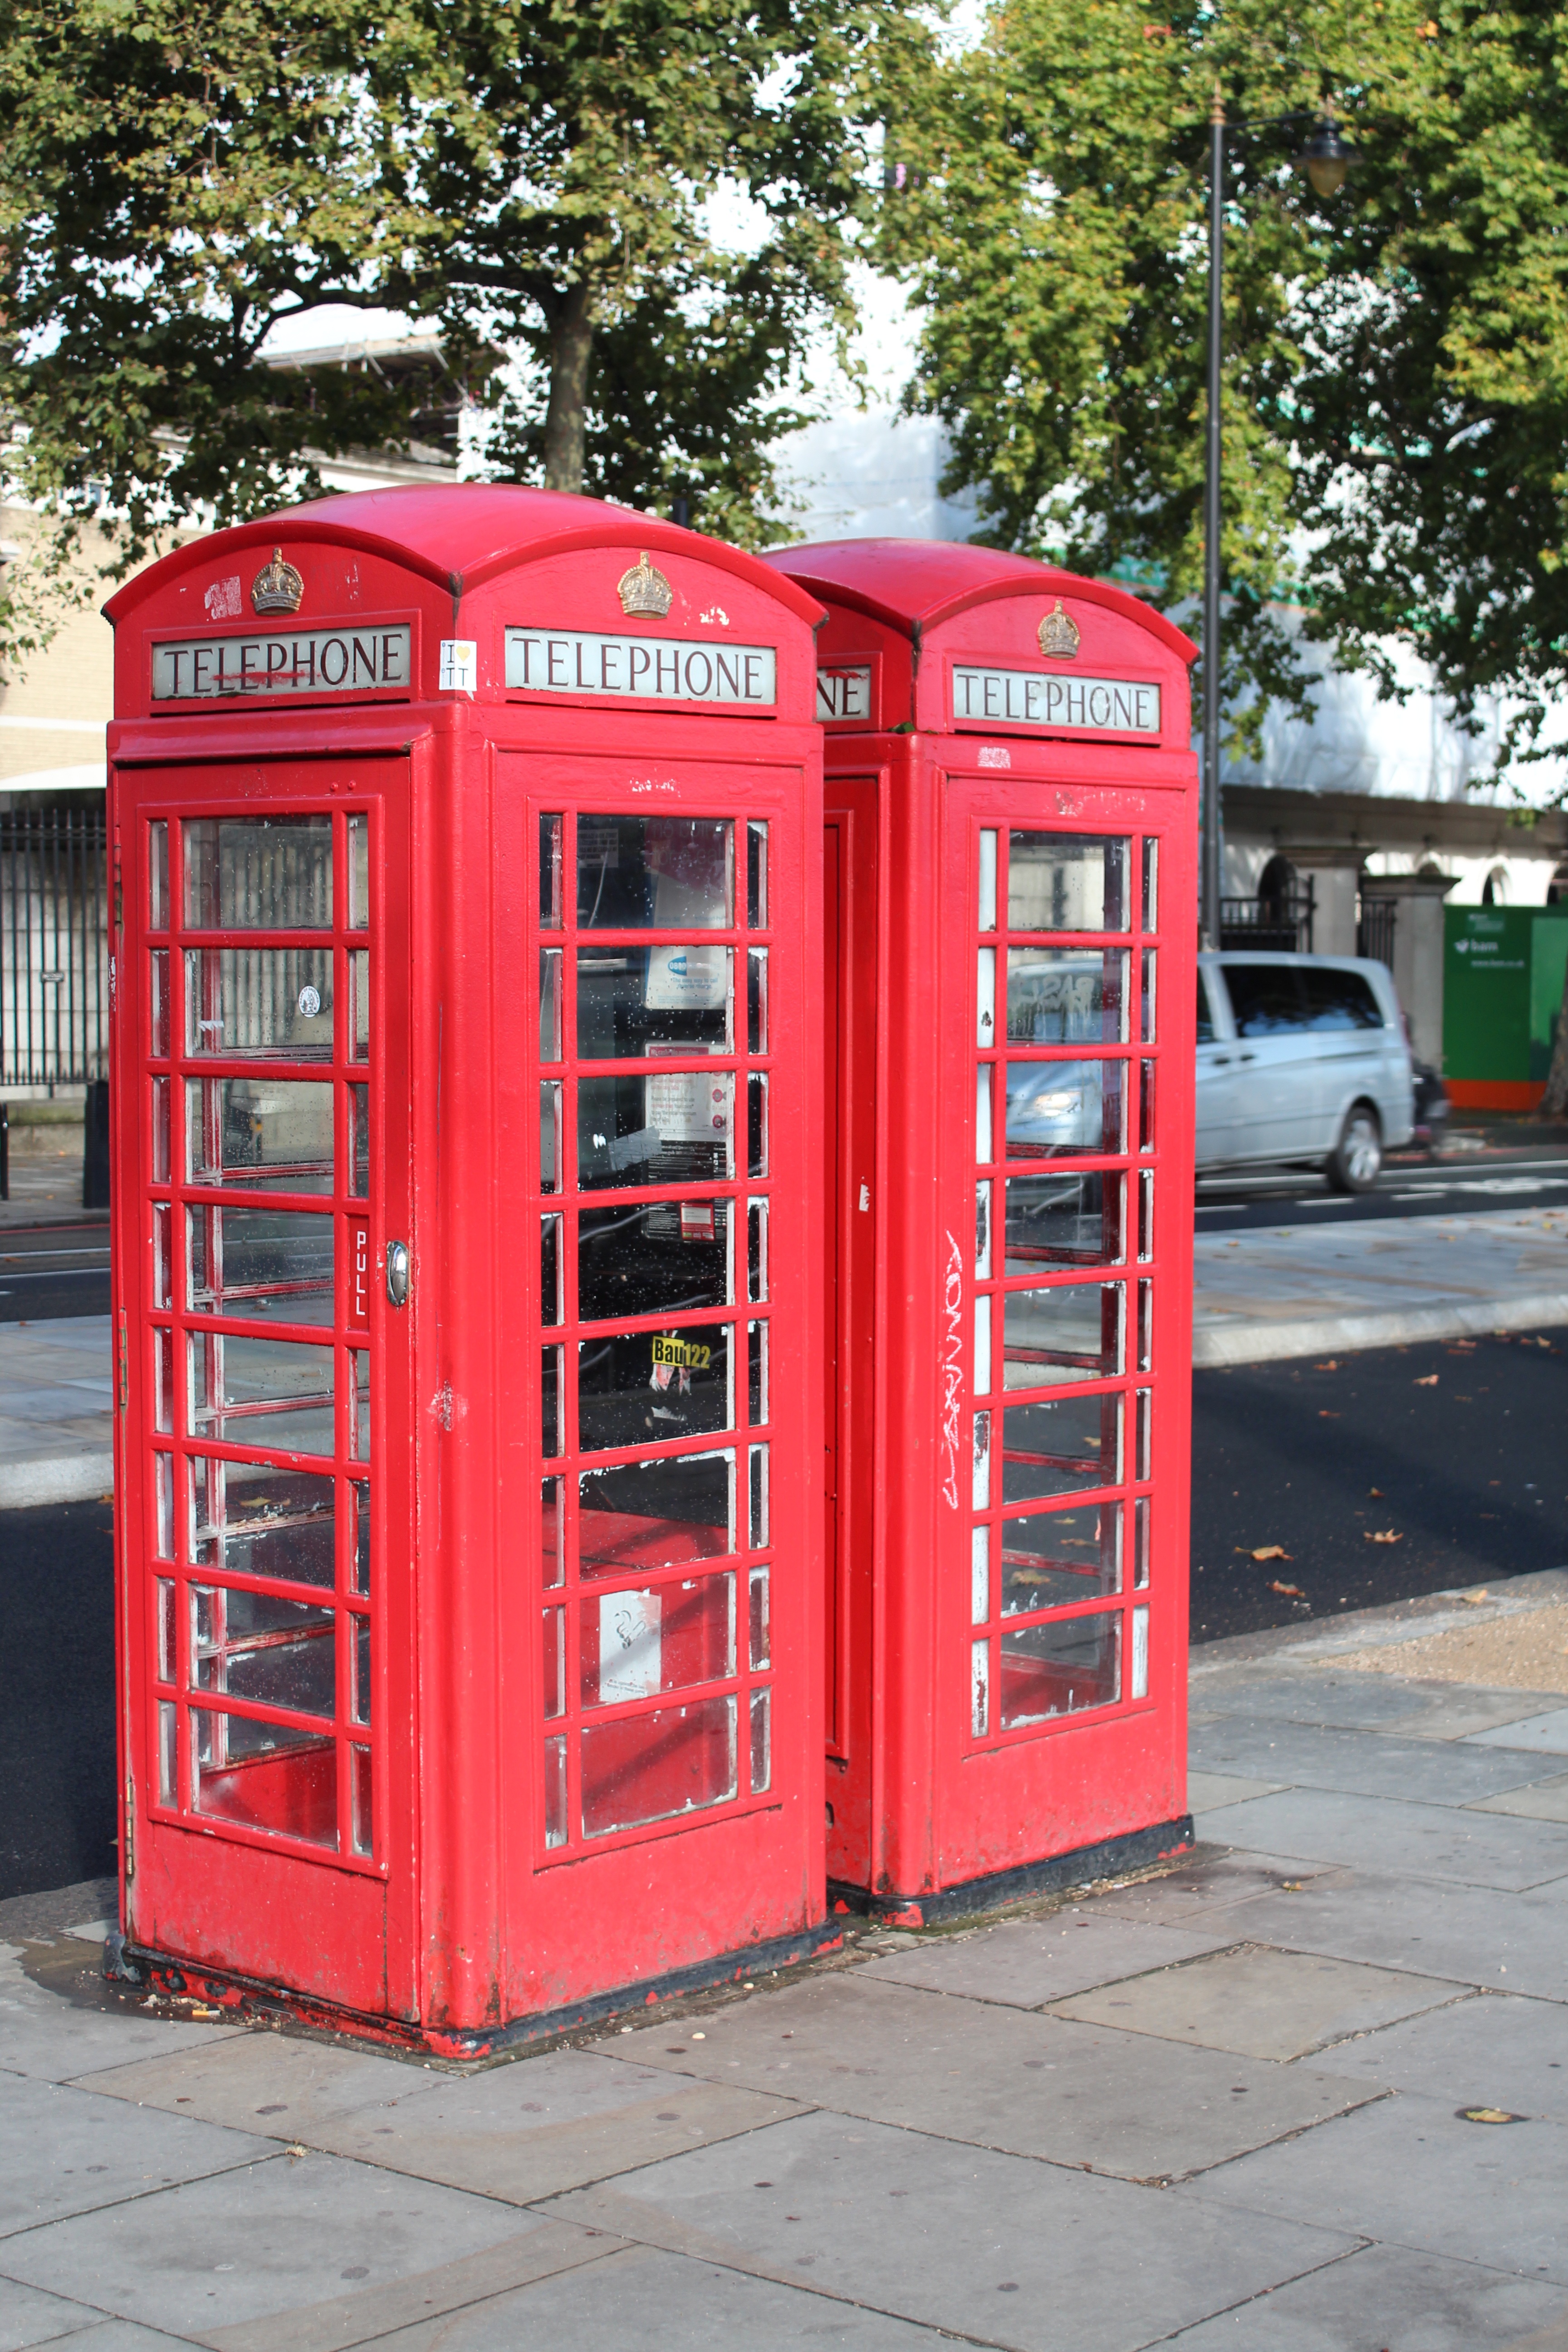
city, red, phone, england, london, public, payphone, british, united kingdom, phone booth, dispensary, red telephone box, telephone booth, outdoor structure